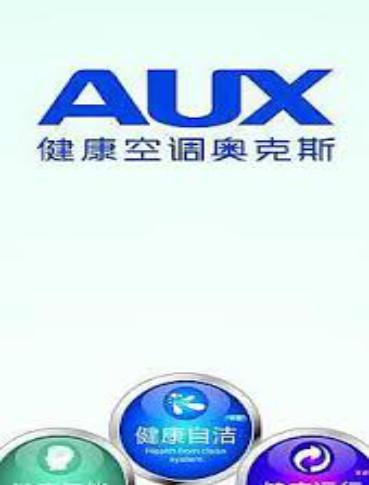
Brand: auxx-1
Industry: Electronic